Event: Nepal Earthquake
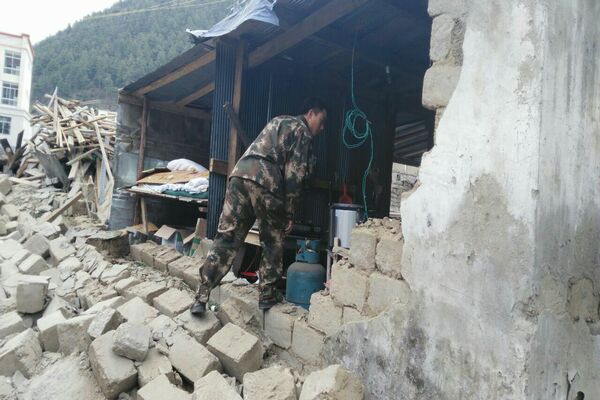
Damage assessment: damage